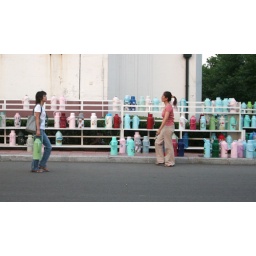
students walk past thermos bottles at a campus in Beijing. Sutdents have to take the spoiled water at a center.